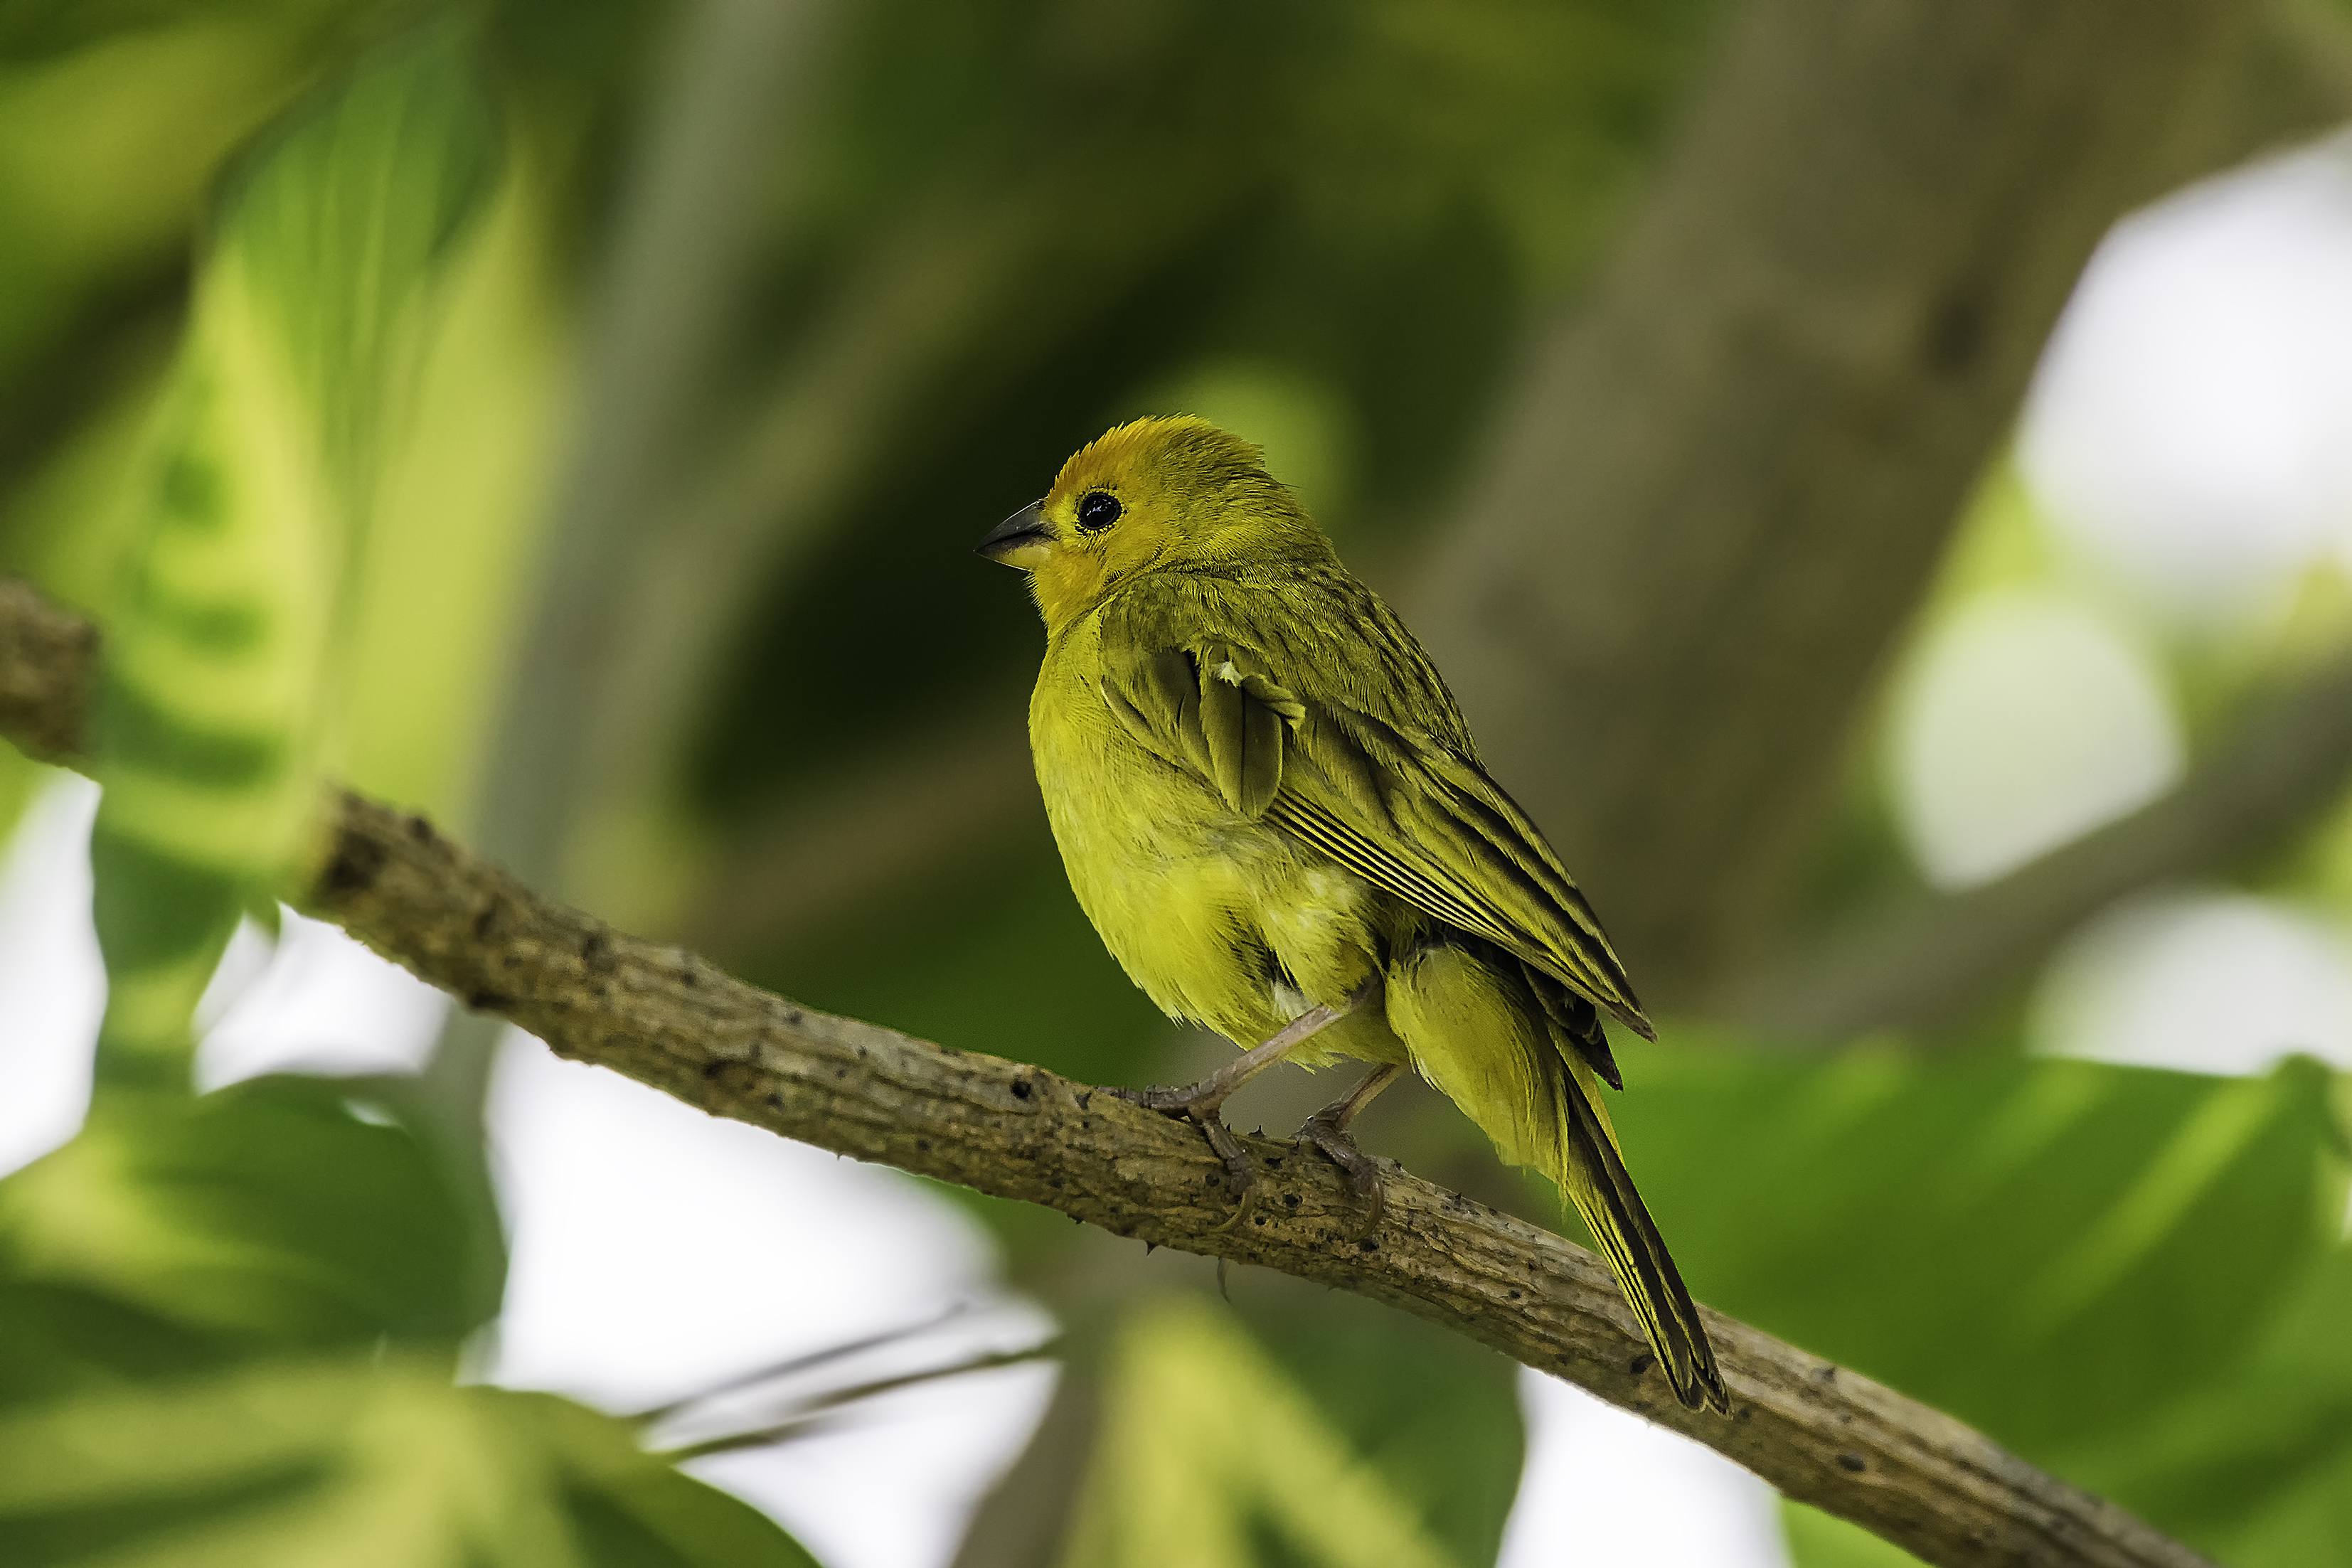
bird, vertebrate, beak, atlantic canary, emberizidae, wildlife, finch, songbird, canary, perching bird, Yellow Warbler, adaptation, plant, old world flycatcher, branch, feather, Pine Siskin, plant stem